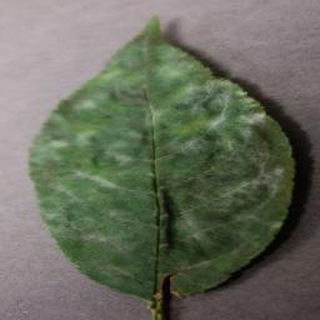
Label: cherry_powdery_mildew